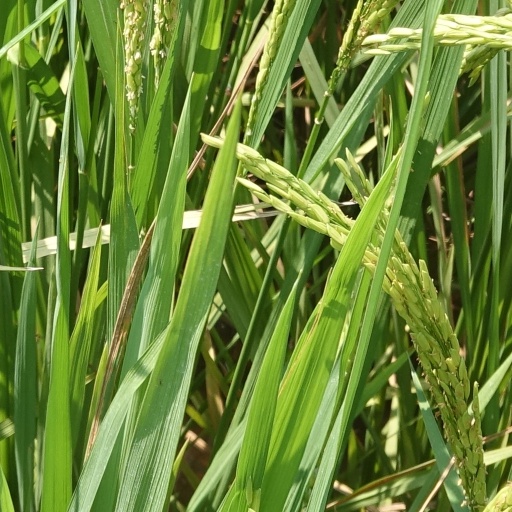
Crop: rice